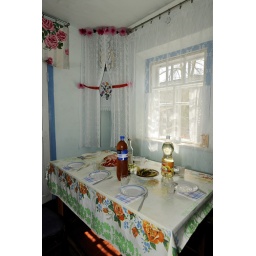
Typical dinner table in a Ukraine village. You can see there is table and icon in the corner of the house